Baiba Sipeniece-Gavare

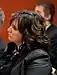

Baiba Sipeniece-Gavare (born 21 February 1970) is a Latvian humorist, actress, television and radio presenter, and event manager.